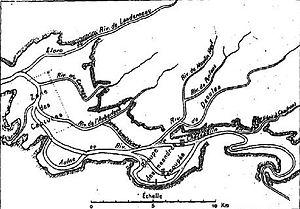
Les anciens méandres de l'Aulne sous la rade de Brest (submergés en raison du relèvement du niveau de la mer après la glaciation de Würm)
La rade de Brest est une grande baie de 180 km² située dans le Finistère en Bretagne. Elle est reliée à l'océan Atlantique, nommé à cet endroit la mer d'Iroise, par un passage large de 1,8 km qui se nomme le goulet de Brest.
L’Aulne est un fleuve côtier français de 144 km de long, qui prend sa source sur la commune de Lohuec dans les Côtes-d'Armor et se jette dans la rade de Brest au niveau des communes de Landévennec et de Rosnoën. Sa partie aval est aussi dénommée « Rivière de Châteaulin ».